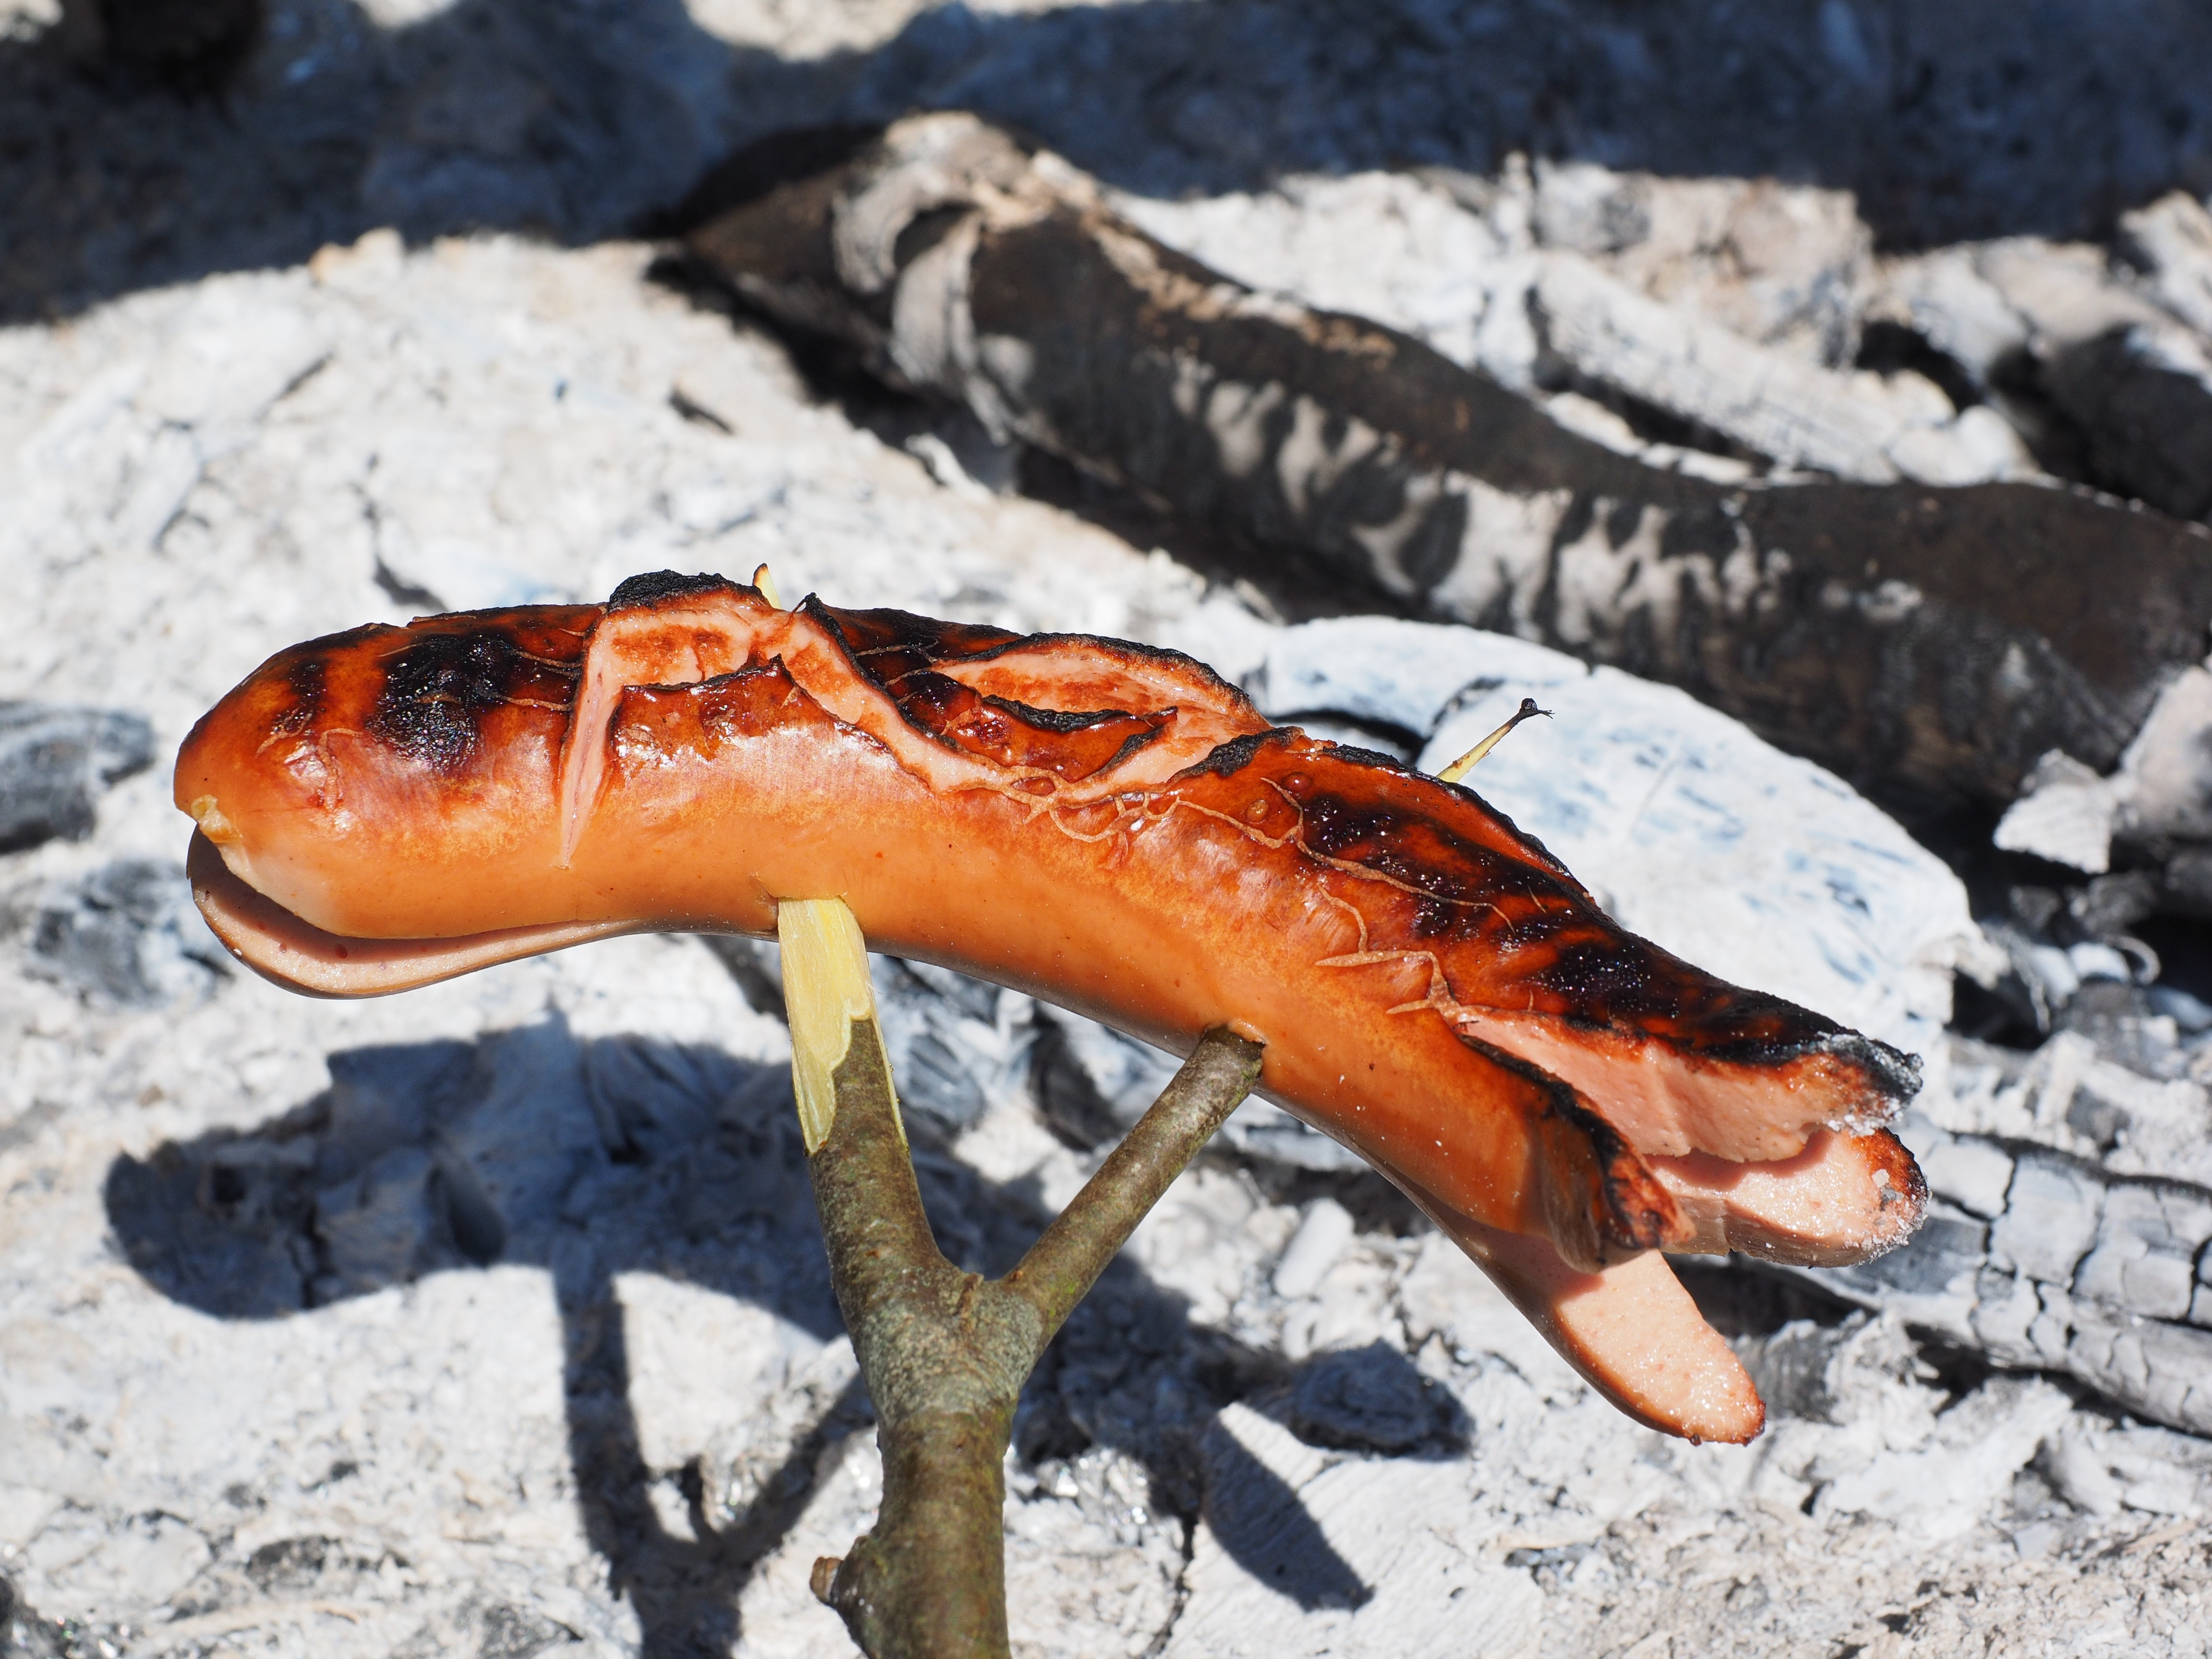
wildlife, food, red, fire, eat, meat, barbecue, delicious, heat, invertebrate, grill, sausage, fry, bratwurst, embers, grilling, grill sausage, sizzle, medicinal mushroom